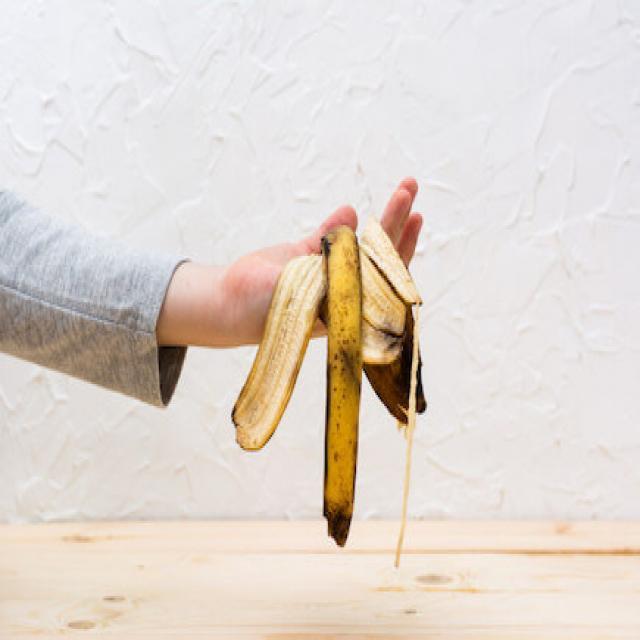
Label: bananas